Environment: real
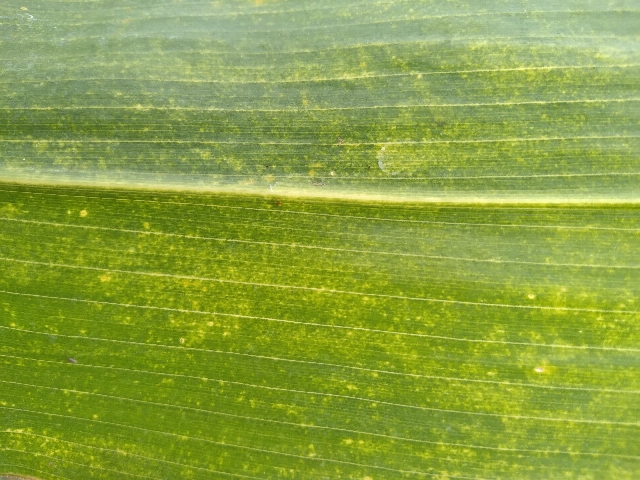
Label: lethal_necrosis